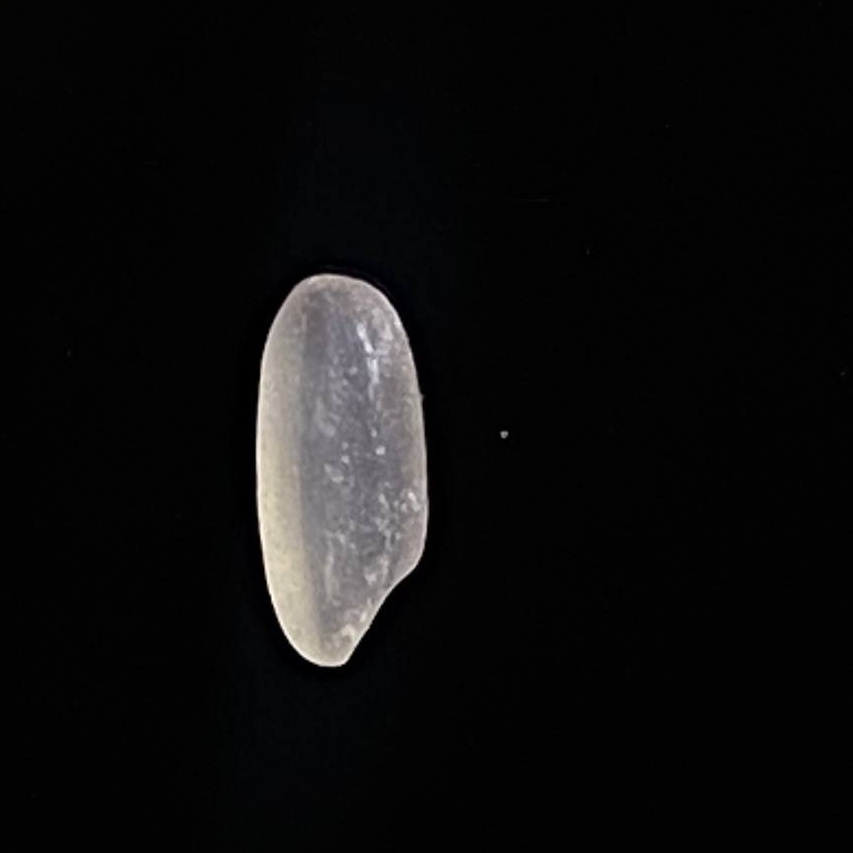
Rice variety: Paijam